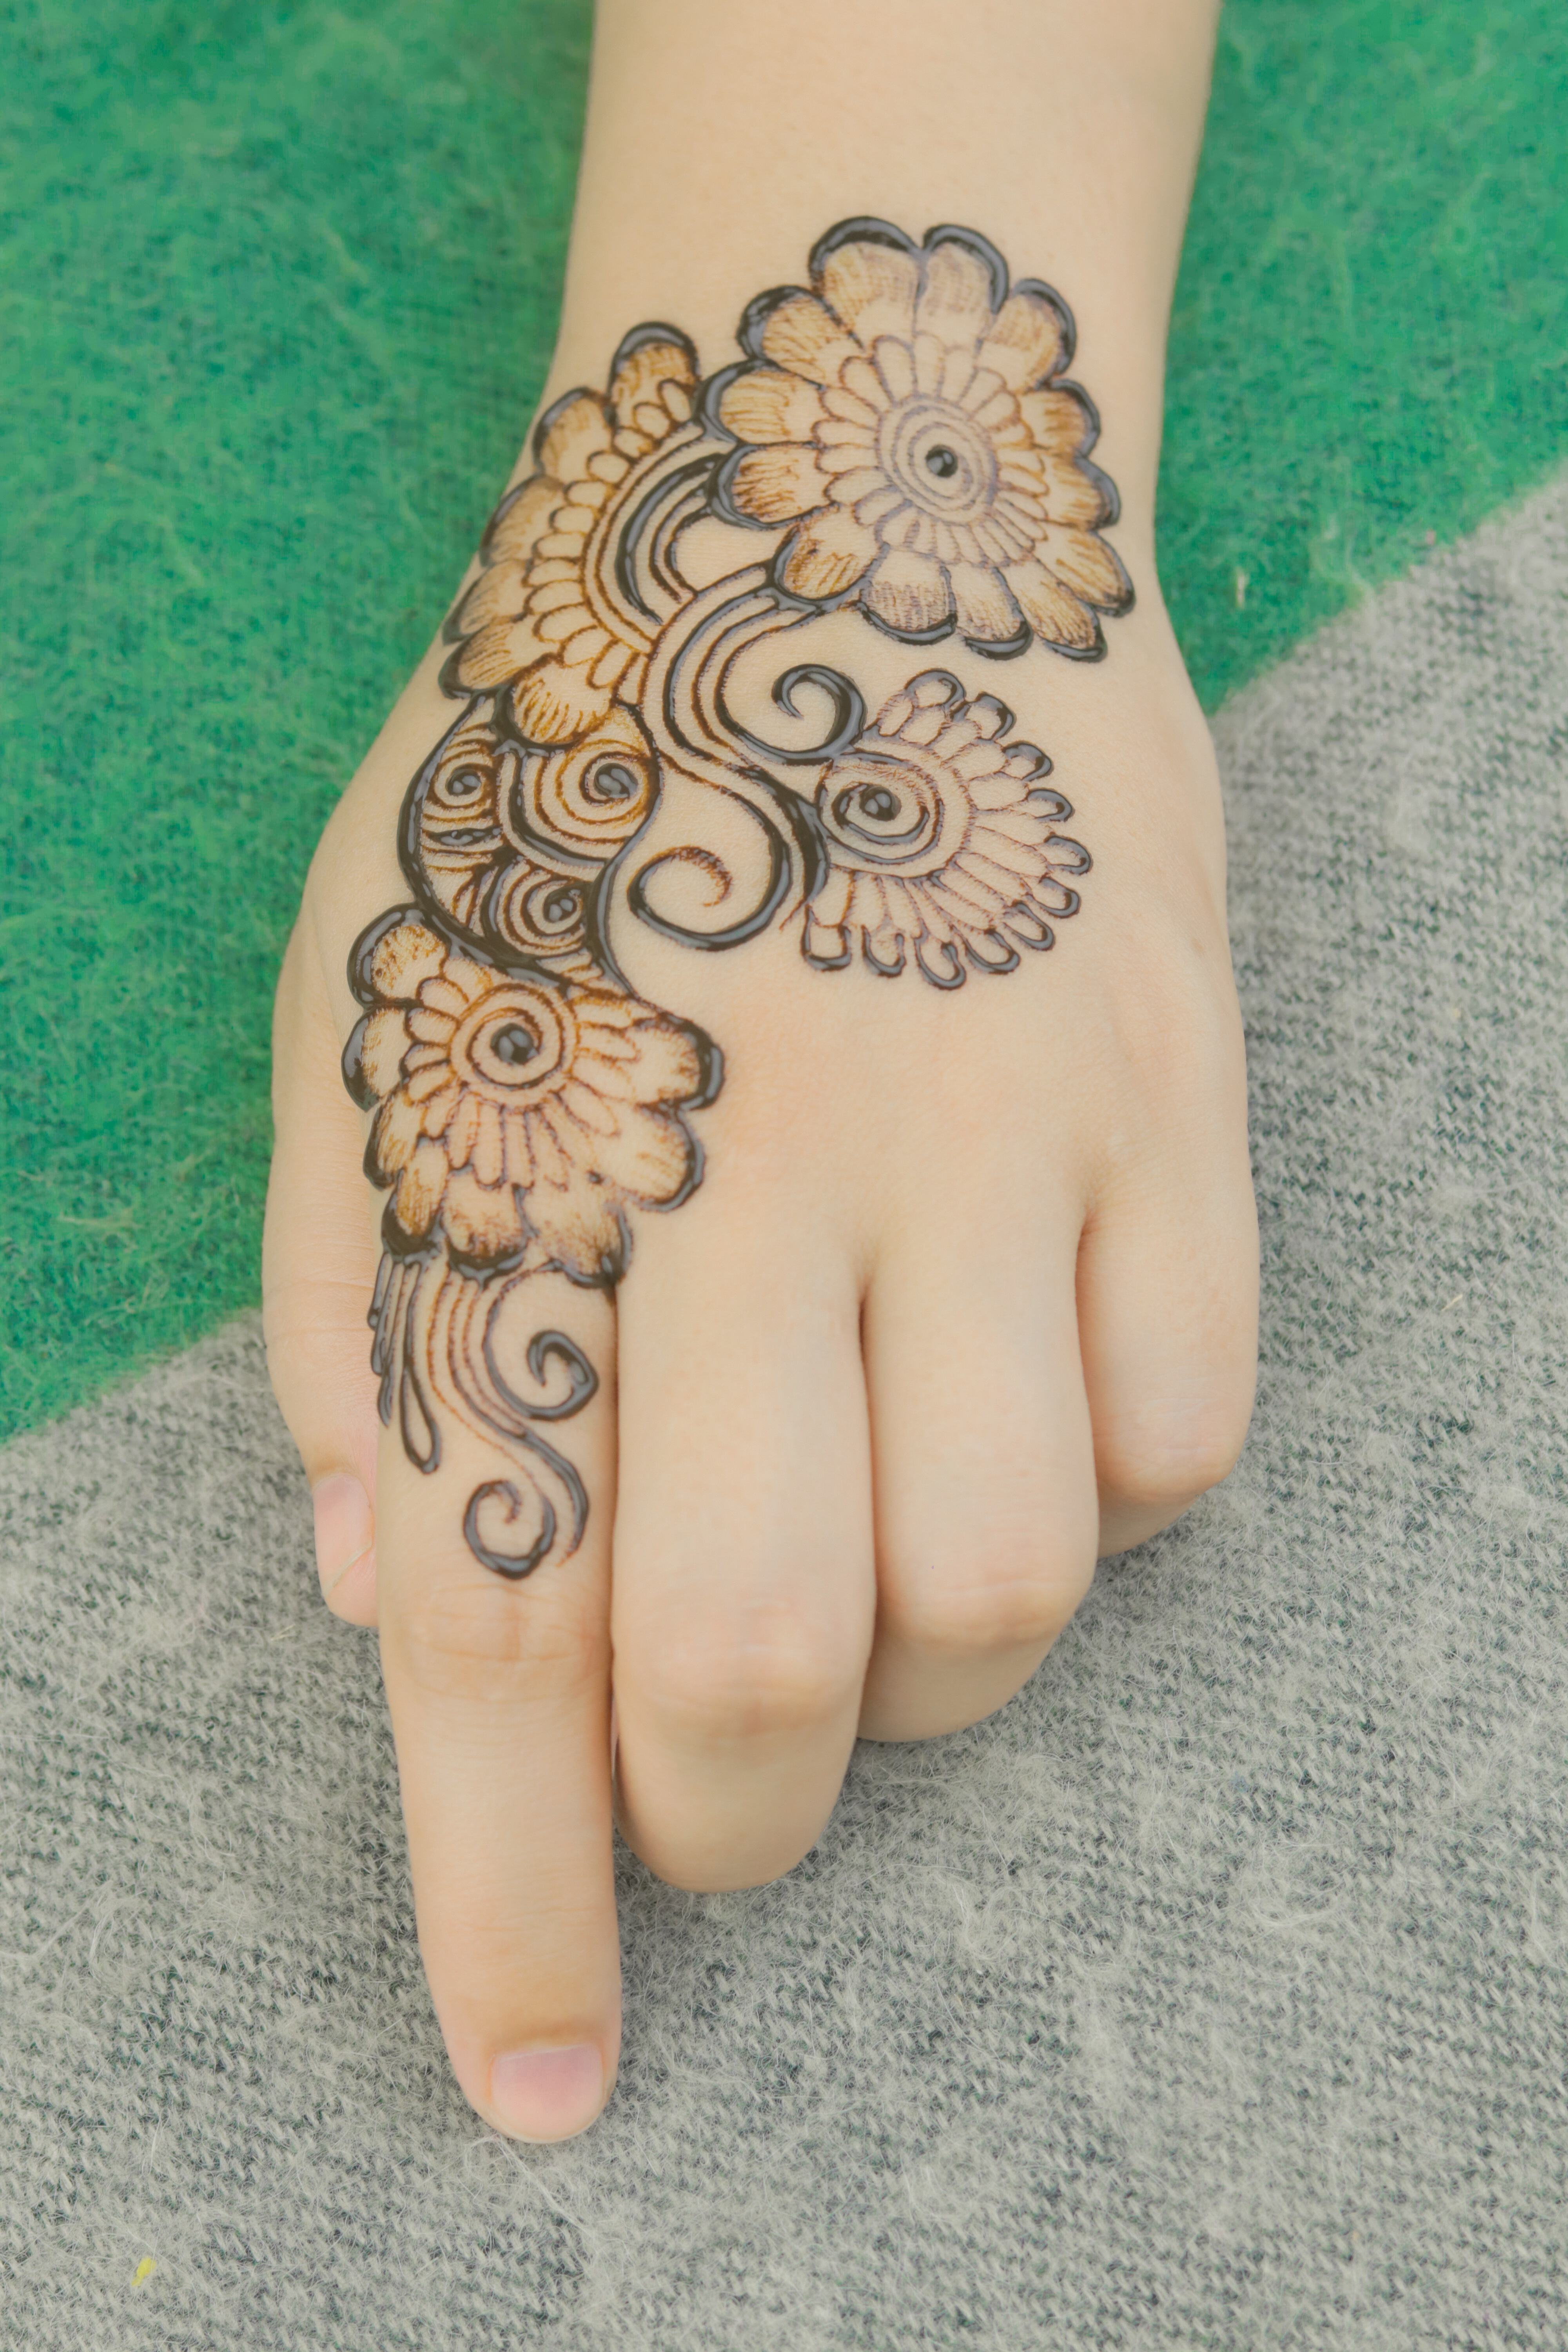
design, art, hand, background, pattern, beautiful, beauty, wedding, female, indian, marriage, fashion, tattoo, paint, henna, culture, bride, india, decoration, girl, tradition, ornament, color, ethnic, traditional, plant, leg, mehndi, human body, gesture, finger, wrist, temporary tattoo, nail, foot, human leg, toe, thumb, service, motif, close up, barefoot, flower, font, fashion accessory, calf, flesh, visual arts, peach, artwork, ankle